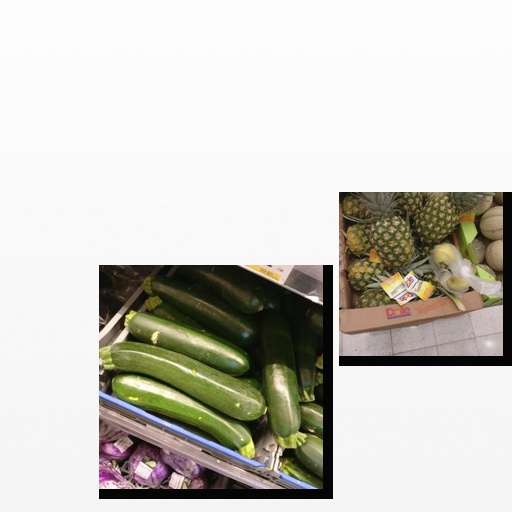
Food items: pineapple, zucchini